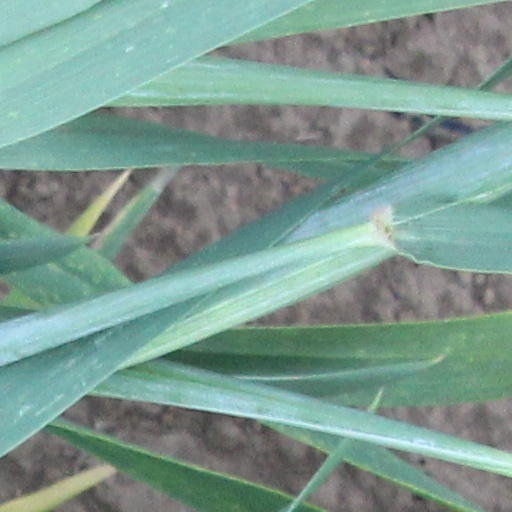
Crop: wheat